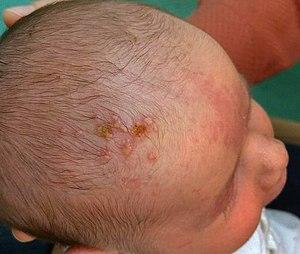
Lésions (bouquets de vésicules) résultant de la forme cutanéo-muqeuse de l'herpès (ici une journée après le début du traitement qui a consisté en trois injections d'Aciclovir)
L' herpès néonatal désigne l'infection du nouveau-né par le virus de l'herpès. C'est une infection rare, mais à mortalité et morbidité élevées, et suivie d'importants risques de séquelles.